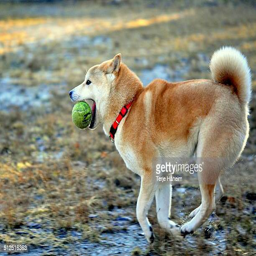
animal playing with a ball